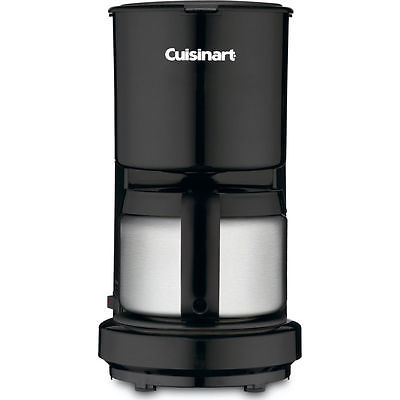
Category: coffee maker